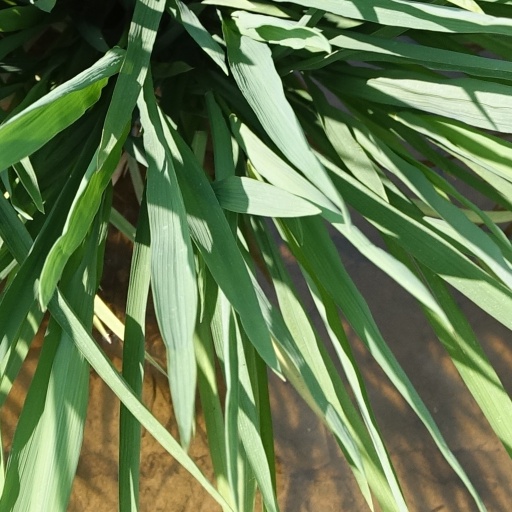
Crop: rice